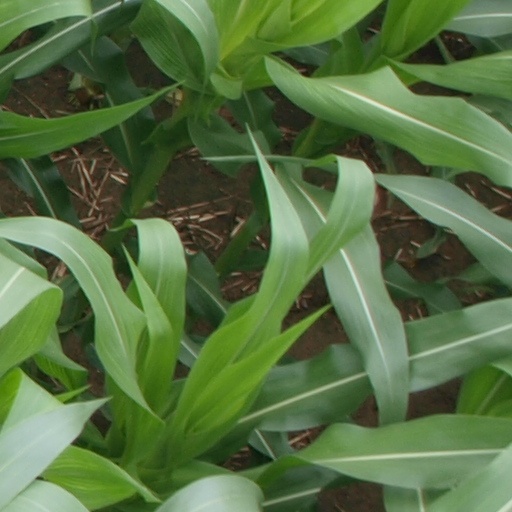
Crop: maize; corn